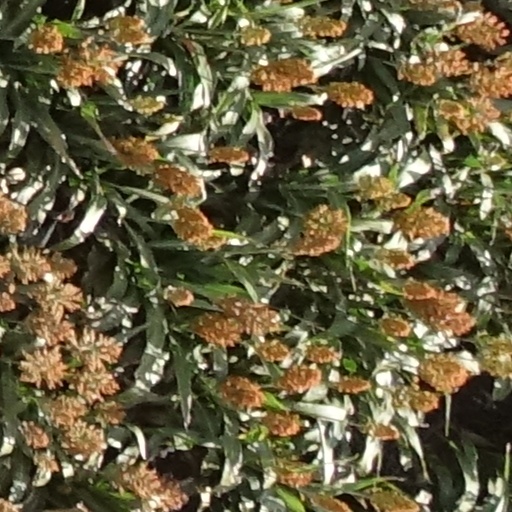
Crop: sorghum